Levantine Gothic

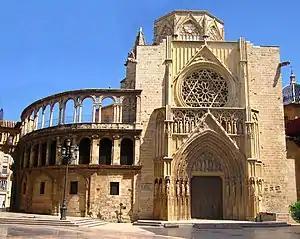
Porta dels Apòstols of the Cathedral of Valencia, a great example of Valencian Gothic.

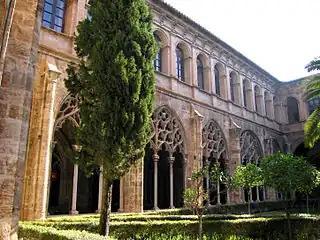
Convent of Sant Doménec, in the city of Valencia.

The Levantine Gothic is the Gothic style developed in Levante, the Mediterranean area of Spain, characterized by its halls and churches of great horizontal extent with emphasis on the structural part supported by buttresses and minimal and austere decorations.